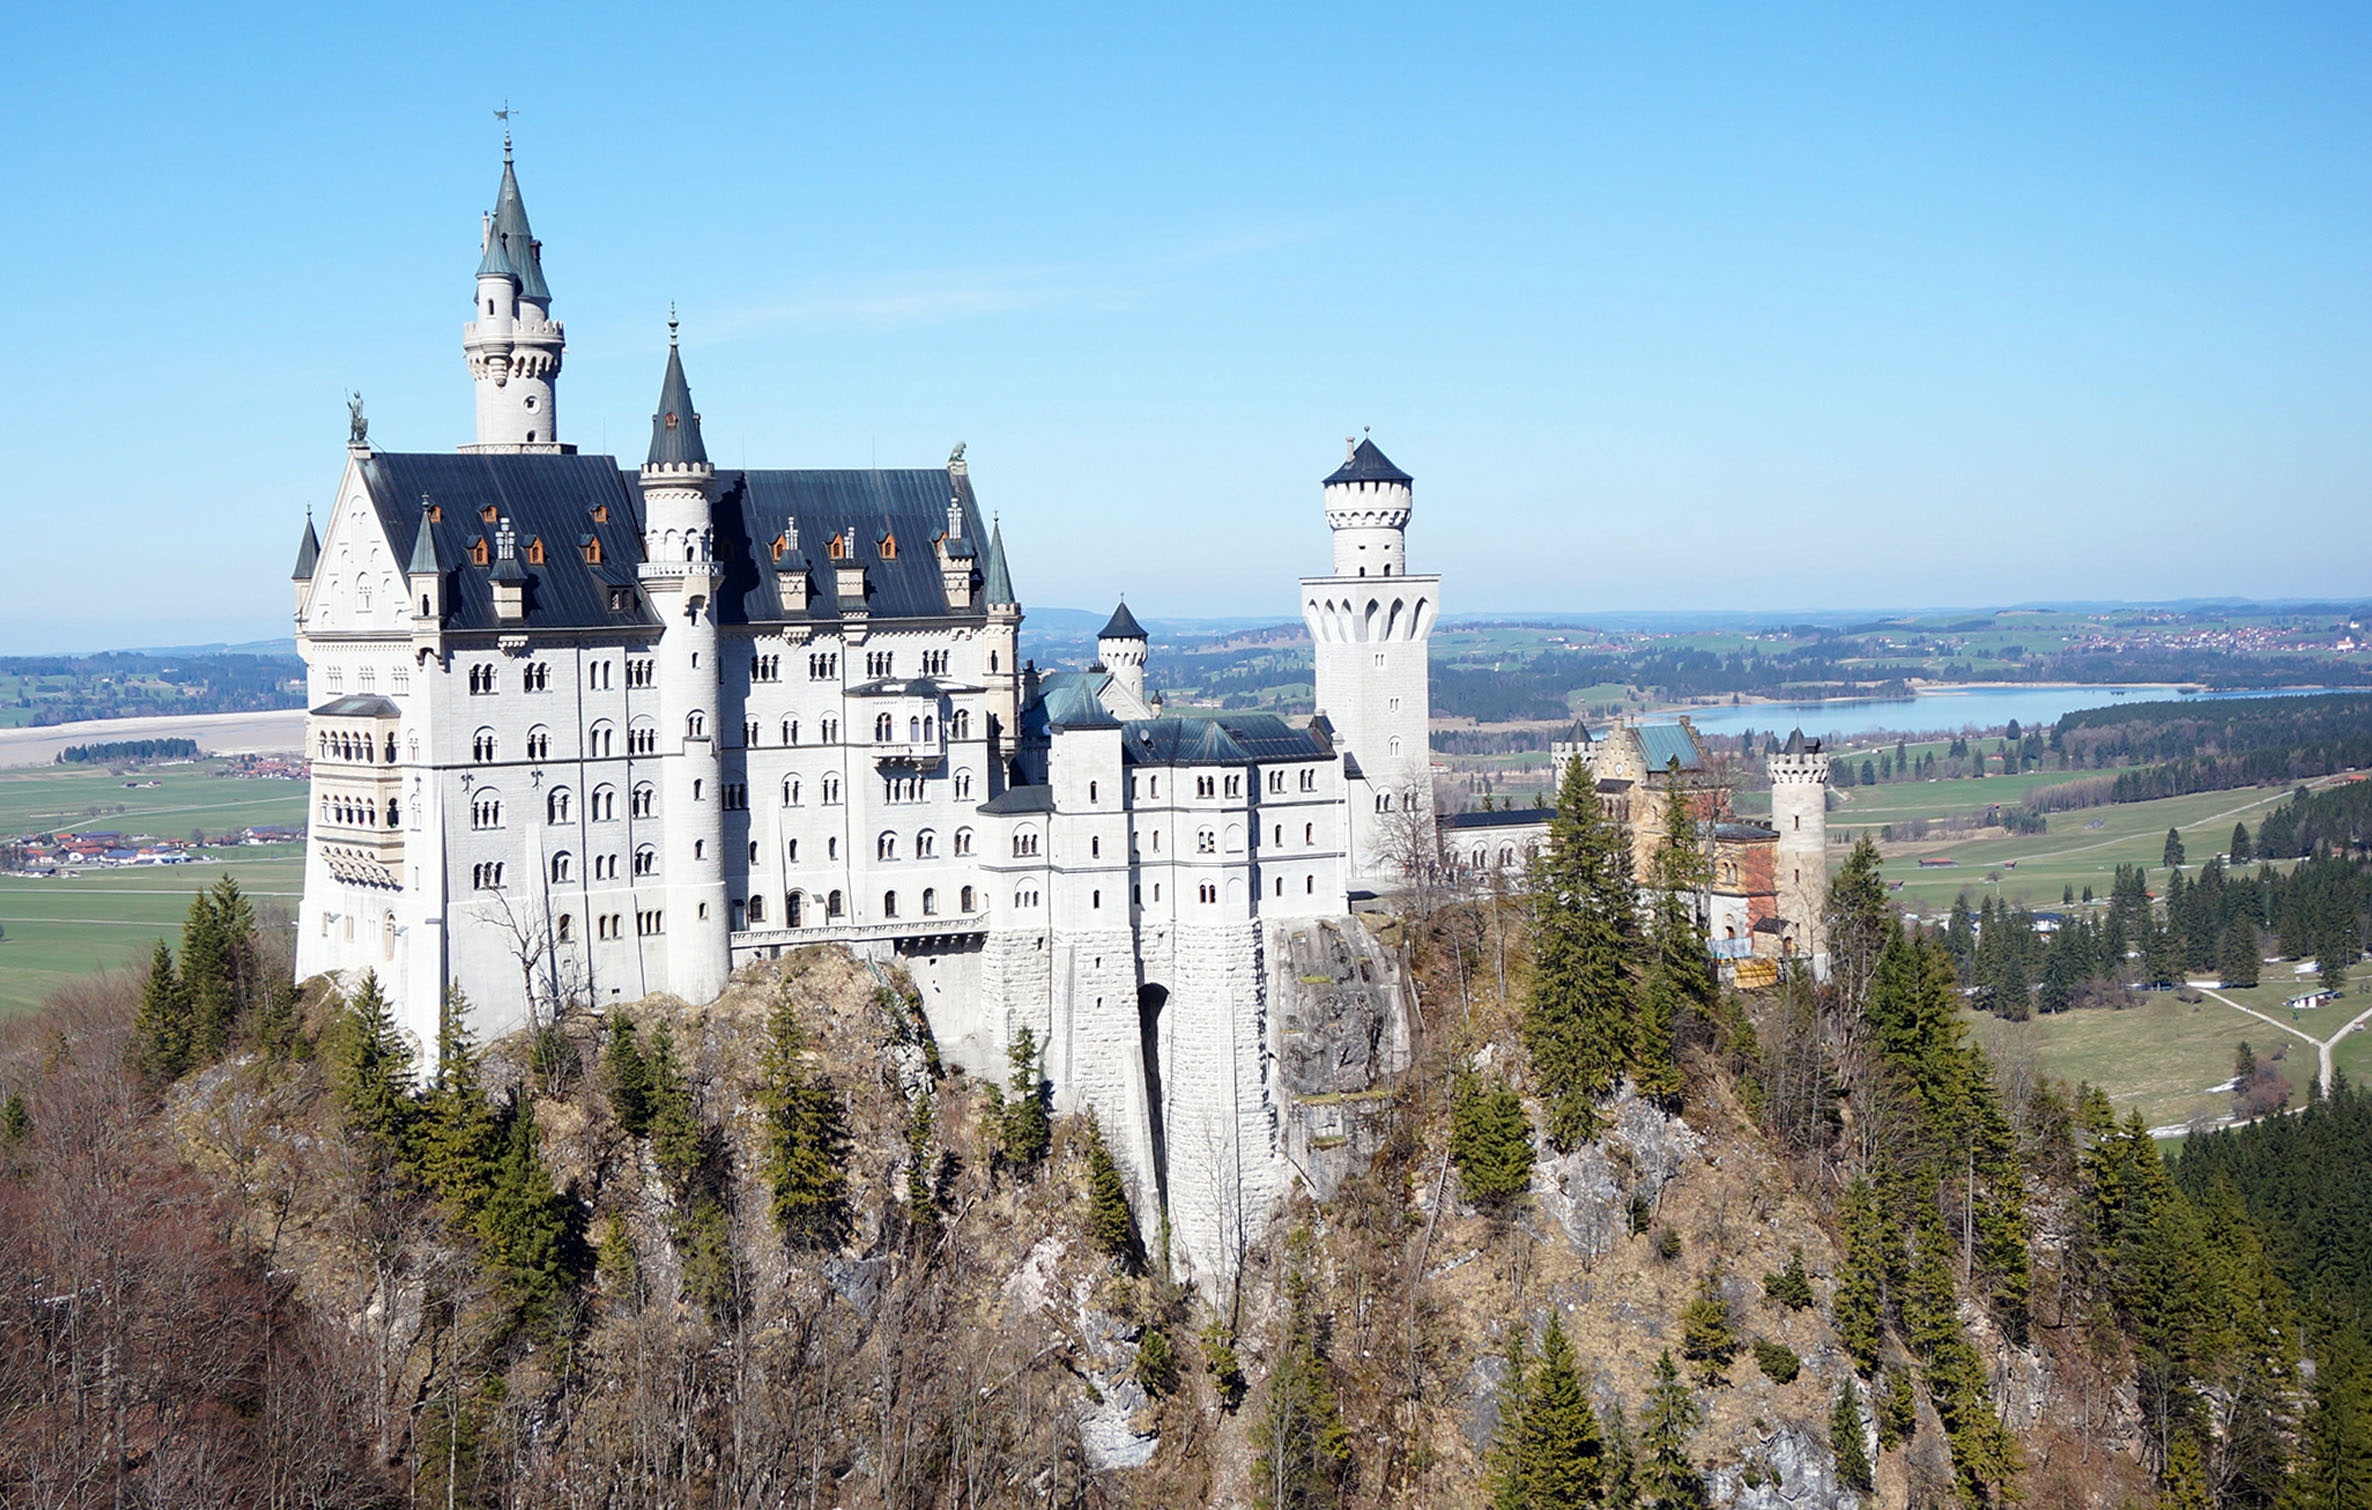
building, chateau, europe, tower, castle, landmark, tourism, monastery, germany, neuschwanstein, tours, historic site, fussen, disney castle